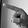
ASL letter: P